Begum Jaan (1977 film)

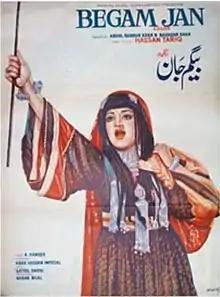

Begum Jaan is a 1977 Pakistani drama film directed by Hassan Tariq, a remake of his 1959 film "Neend". The film stars Rani in the titular role, alongside Shahid, with Qavi, Aurangzeb, and Rangeela in supporting roles. The soundtrack, composed by A. Hameed with lyrics by Qateel Shifai, complements the film's narrative. Released on 23 June 1977, "Begum Jaan" was a commercial success. The story revolves around a Pashtun woman who sells clothes door-to-door and faces societal challenges after giving birth to a child out of wedlock. Although granted a nationwide theatrical release, the film was censored and restricted in certain areas.